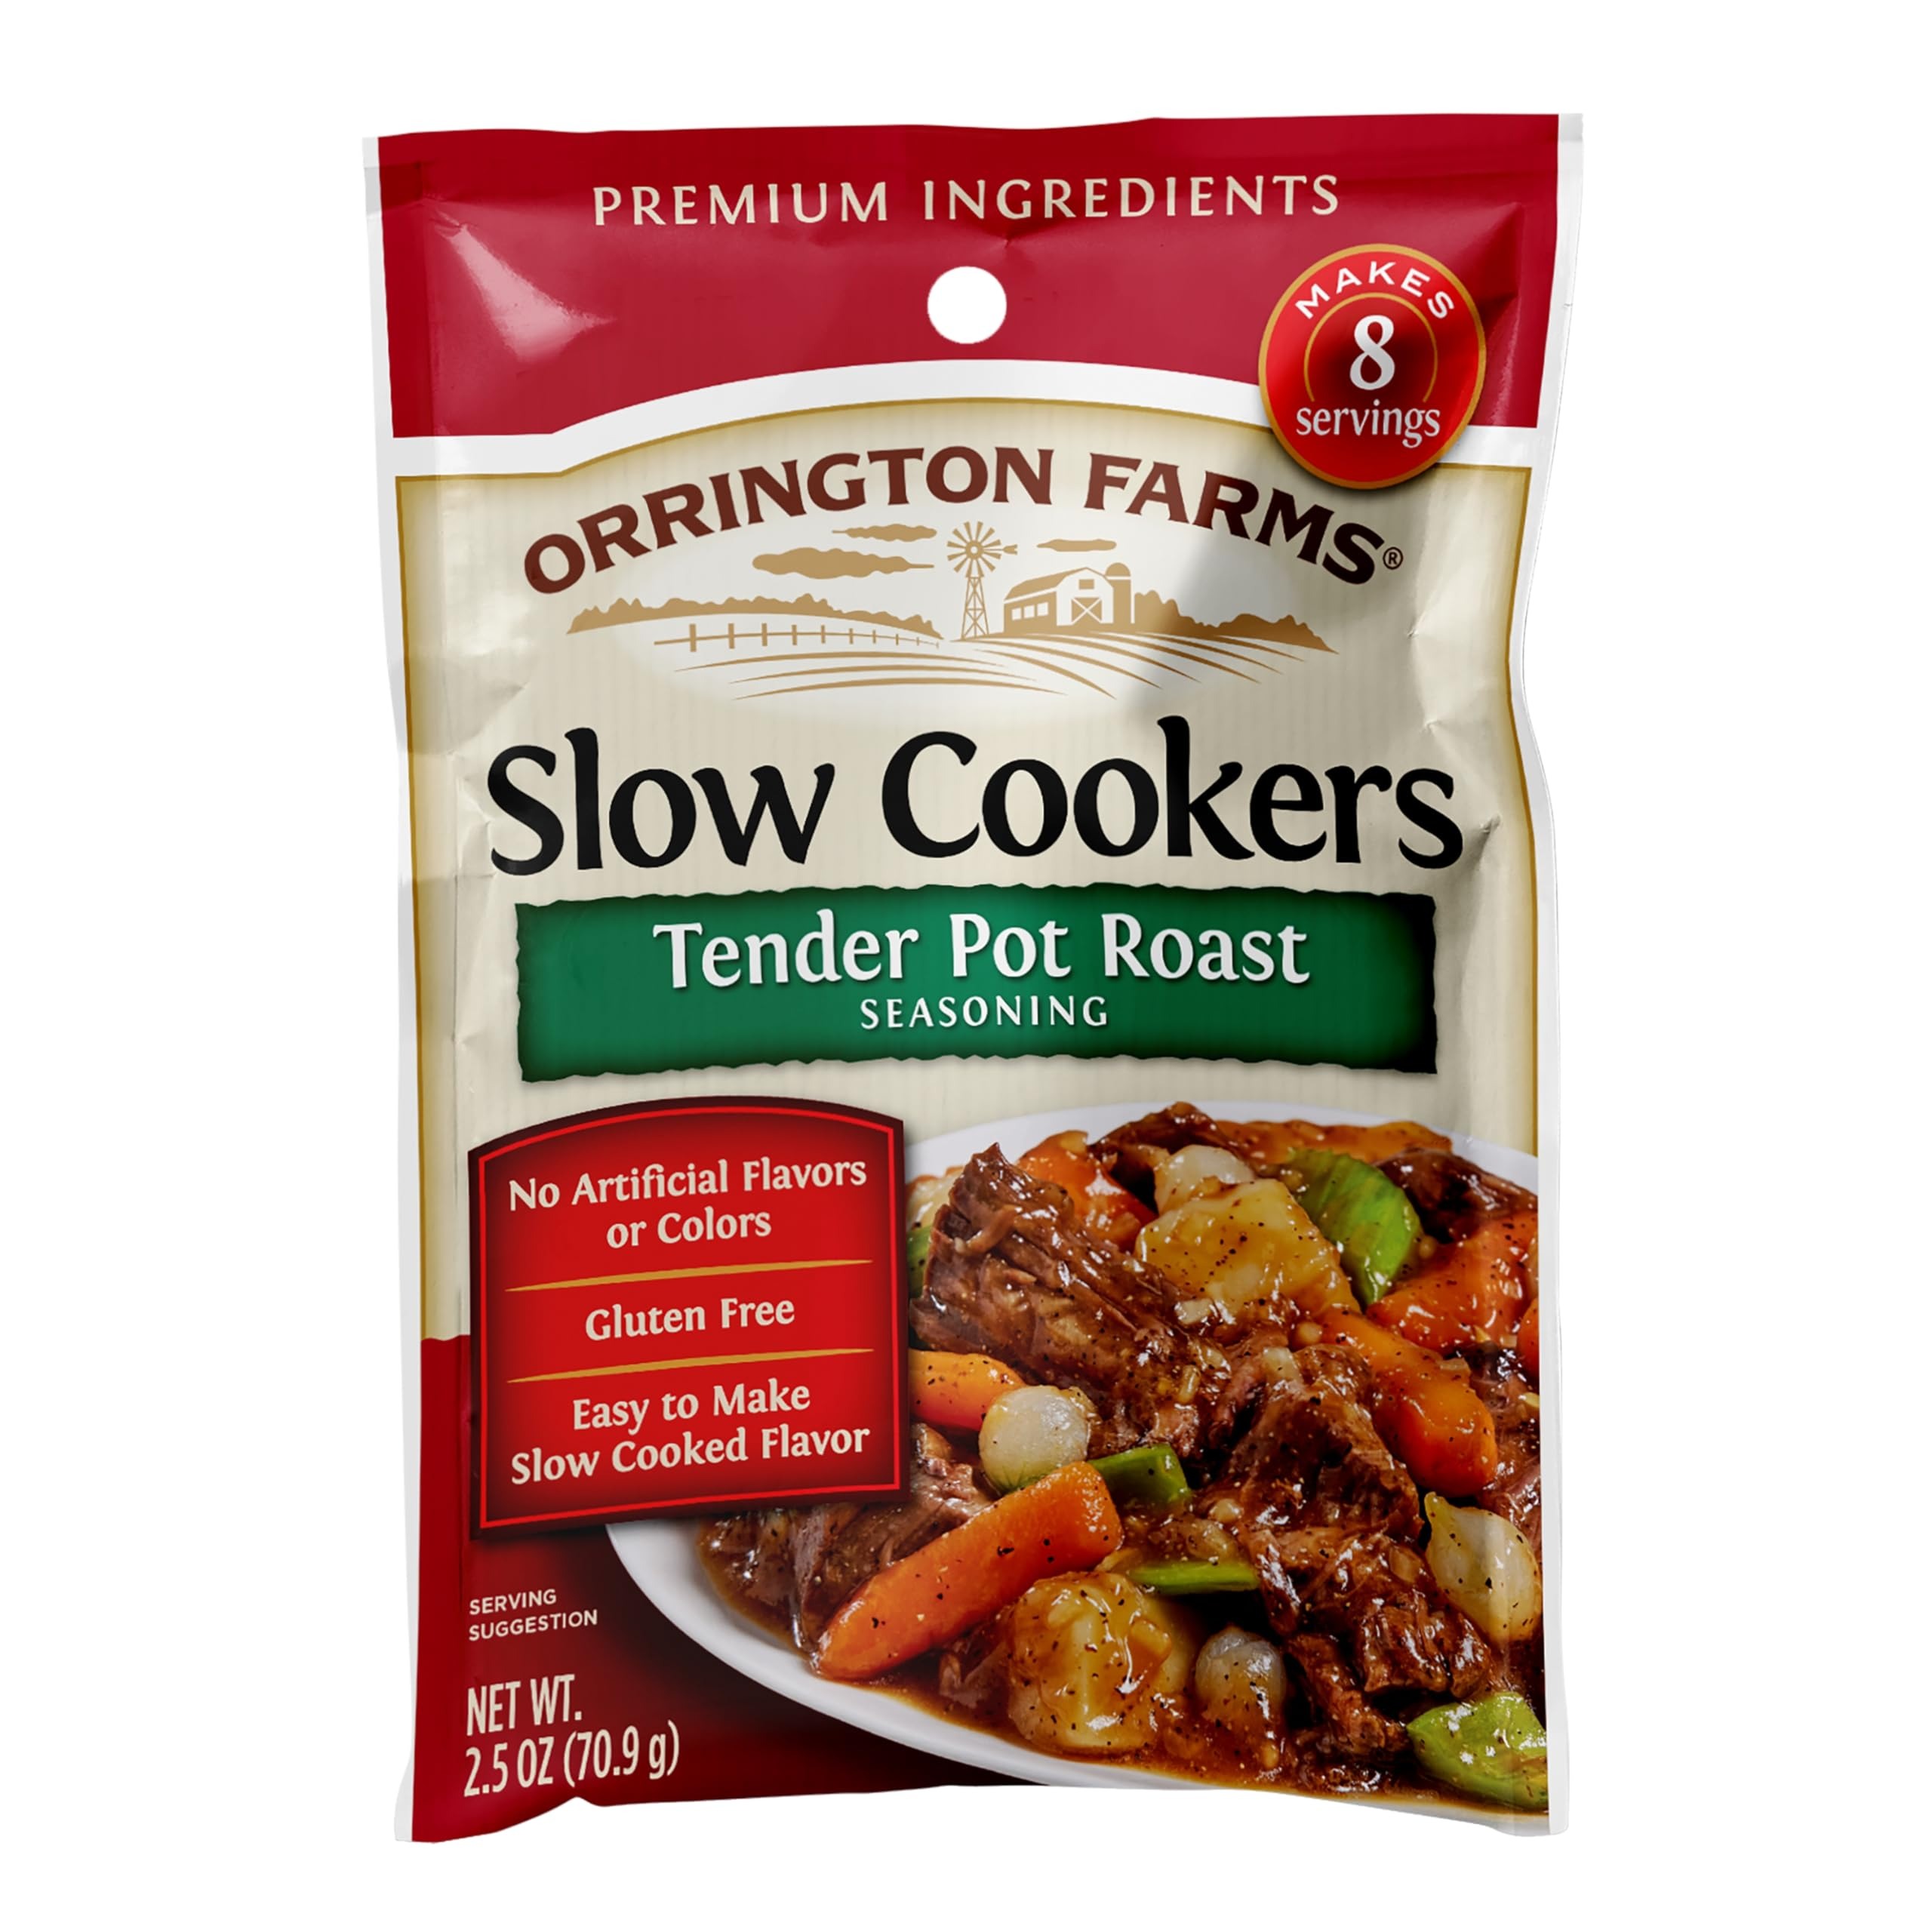
Item Name: Orrington Farms Slow Cookers Seasoning Mix, 2.5 Oz, Tender Pot Roast, 30 Oz (Pack of 12)
Bullet Point 1: Value Pack of 12; each pouch makes approx. 8 servings
Bullet Point 2: Made with premium ingredients including sea salt, onion, beef stock, pepper and garlic
Bullet Point 3: Make dinner easy with our slow cooker seasonings, perfect for any family meal
Bullet Point 4: Gluten Free; No Artificial Flavors; No Artificial Colors
Bullet Point 5: For Tender Pot Roast 1 1/2 cups water 1 pouch Orrington Farms Tender Pot Roast Seasoning 3-4 lbs chuck roast** 1 medium onion, chopped 2 medium celery stalks, chopped 2 cups baby carrots 3 large potatoes, chopped MIX water with 1 pouch Tender Pot Roast Seasoning in a small bowl until completely combined. PLACE meat and vegetables in slowcooker; pour sauce over. COVER and COOK on low 8 hours or on high 4 hours until beef is tender. Remove beef and slice. **Follow safe handling practices and cook meat thoroughly.
Value: 12.0
Unit: Count

Price: 22.73